Reincarnation

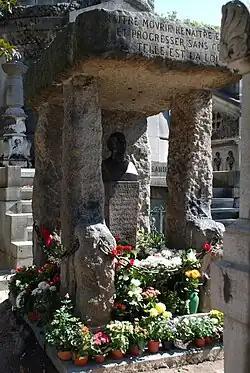
Tomb of Allan Kardec, founder of spiritism. The inscription says in French "To be born, die, again be reborn, and so progress unceasingly, such is the law".

Spiritism, a spiritualist philosophy codified in the 19th century by the French educator Allan Kardec, teaches reincarnation or rebirth into human life after death.